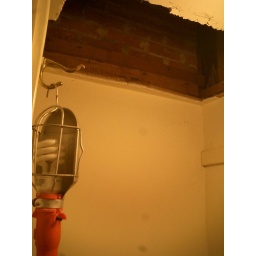
This is the insulation I added above the bedroom in a small cape house